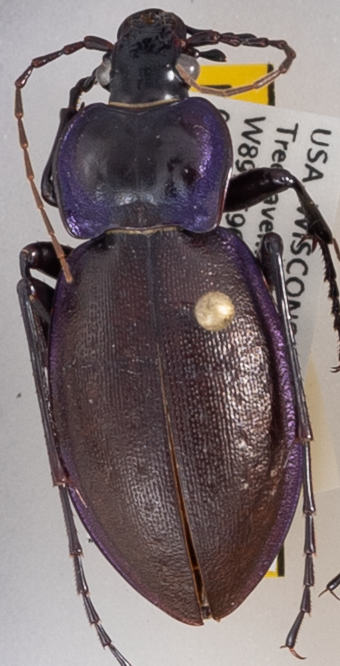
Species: Carabus sylvosus
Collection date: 2021-07-06
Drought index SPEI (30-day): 0.548
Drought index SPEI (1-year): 0.54
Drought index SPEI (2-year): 1.348